Ushakovskoye, Chukotka Autonomous Okrug

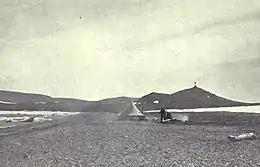
The camp of the 1914 Canadian expedition in Rodgers Bay at the site of the village.

The settlement grew and developed, until at the end of 1970 it had a school, club, shop, post office, hospital, helipad, a modest museum of natural history, an underground repository in the permafrost for storing meat, a temporary corral (for the slaughter of reindeer), the polar station "Rogers Bay" airport for An-2, Mi-2, Mi-6 and Mi-8 aircraft, fuel storage and bulk storage of coal, library and a communal bath. Electricity was supplied to the homes.